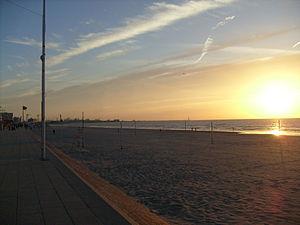
Coucher de Soleil vu depuis la digue de Malo les Bains (59)
Malo-les-Bains est une ancienne commune du département du Nord, dans l'agglomération de Dunkerque. Elle a été créée en 1891 par détachement de la commune de Rosendaël. Le 17 décembre 1969, elle est fusionnée avec Dunkerque, dont elle constitue aujourd'hui l'un des quartiers, communément appelé « Malo ».
La ville de Dunkerque est composée de plusieurs quartiers, issus pour la plupart des fusions et associations avec d'autres villes : Malo-les-Bains, Rosendaël, Dunkerque-Centre, Dunkerque-Sud, Saint-Pol-sur-Mer, Petite-Synthe, Fort-Mardyck et Mardyck. Ces quartiers sont eux-mêmes découpés en plusieurs zones. L'article suivant les décrit.